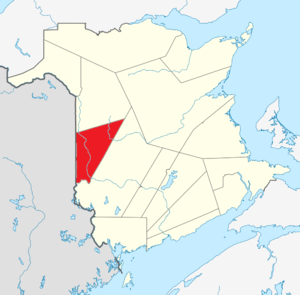
Le comté de Carleton est situé à l'ouest du Nouveau-Brunswick. Le comté est séparé en deux par le fleuve Saint-Jean.